Rokantiškės Castle

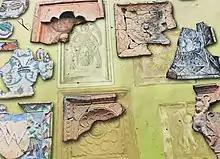
Archaeological findings of the castle

The castle was located east of Vilnius on a high hill near the Vilnia River. The first castle was built in the 12th century. In the 16th century, it was rebuilt in the Renaissance style and has been the seat of the Olshanski family. Alexander Olshanski, Yuri Olshanski and the last family member Pawel Olshanski have lived there. After his death the castle was inherited by Bona Sforza and later passed to the Pac family. The Deputy Chancellor of Lithuania Stefan Pac was visited here by the King of Poland and Grand duke of Lithuania Władysław IV Vasa on July 15, 1636.